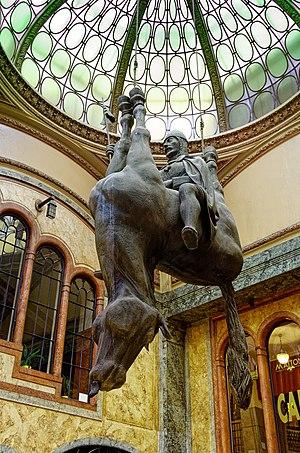
Vancesla sur un cheval mort. Oeuvre de David Černý Palais exposée au passage Lucerna à Prague (République tchèque)
David Černý est un sculpteur tchèque et artiste conceptuel.
Le Kůň ou « Cheval » est une œuvre réalisée par sculpteur tchèque David Černý en 1999. Elle orne le passage du Palais Lucerna, à Prague, en République tchèque.
Le palais Lucerna est un bâtiment pragois de style Art Nouveau et Moderniste se trouvant dans la Nouvelle ville de Prague. Depuis le 1ᵉʳ juillet 2017, il s'agit d'un monument culturel national de la République tchèque.